1815 eruption of Mount Tambora

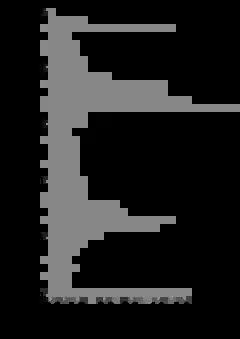
Sulfate concentration in ice core from Central Greenland, dated by counting oxygen isotope seasonal variations: An unknown eruption occurred around the 1810s.

The eruption column reached the stratosphere at an altitude of more than . The coarser ash particles settled out one to two weeks after the eruptions, but the finer ash particles stayed in the atmosphere from a few months to a few years at altitudes of . Longitudinal winds spread these fine particles around the globe, creating optical phenomena. Prolonged and brilliantly coloured sunsets and twilights were seen frequently in London between 28 June and 2 July 1815 and 3 September and 7 October 1815. The glow of the twilight sky typically appeared orange or red near the horizon and purple or pink above.